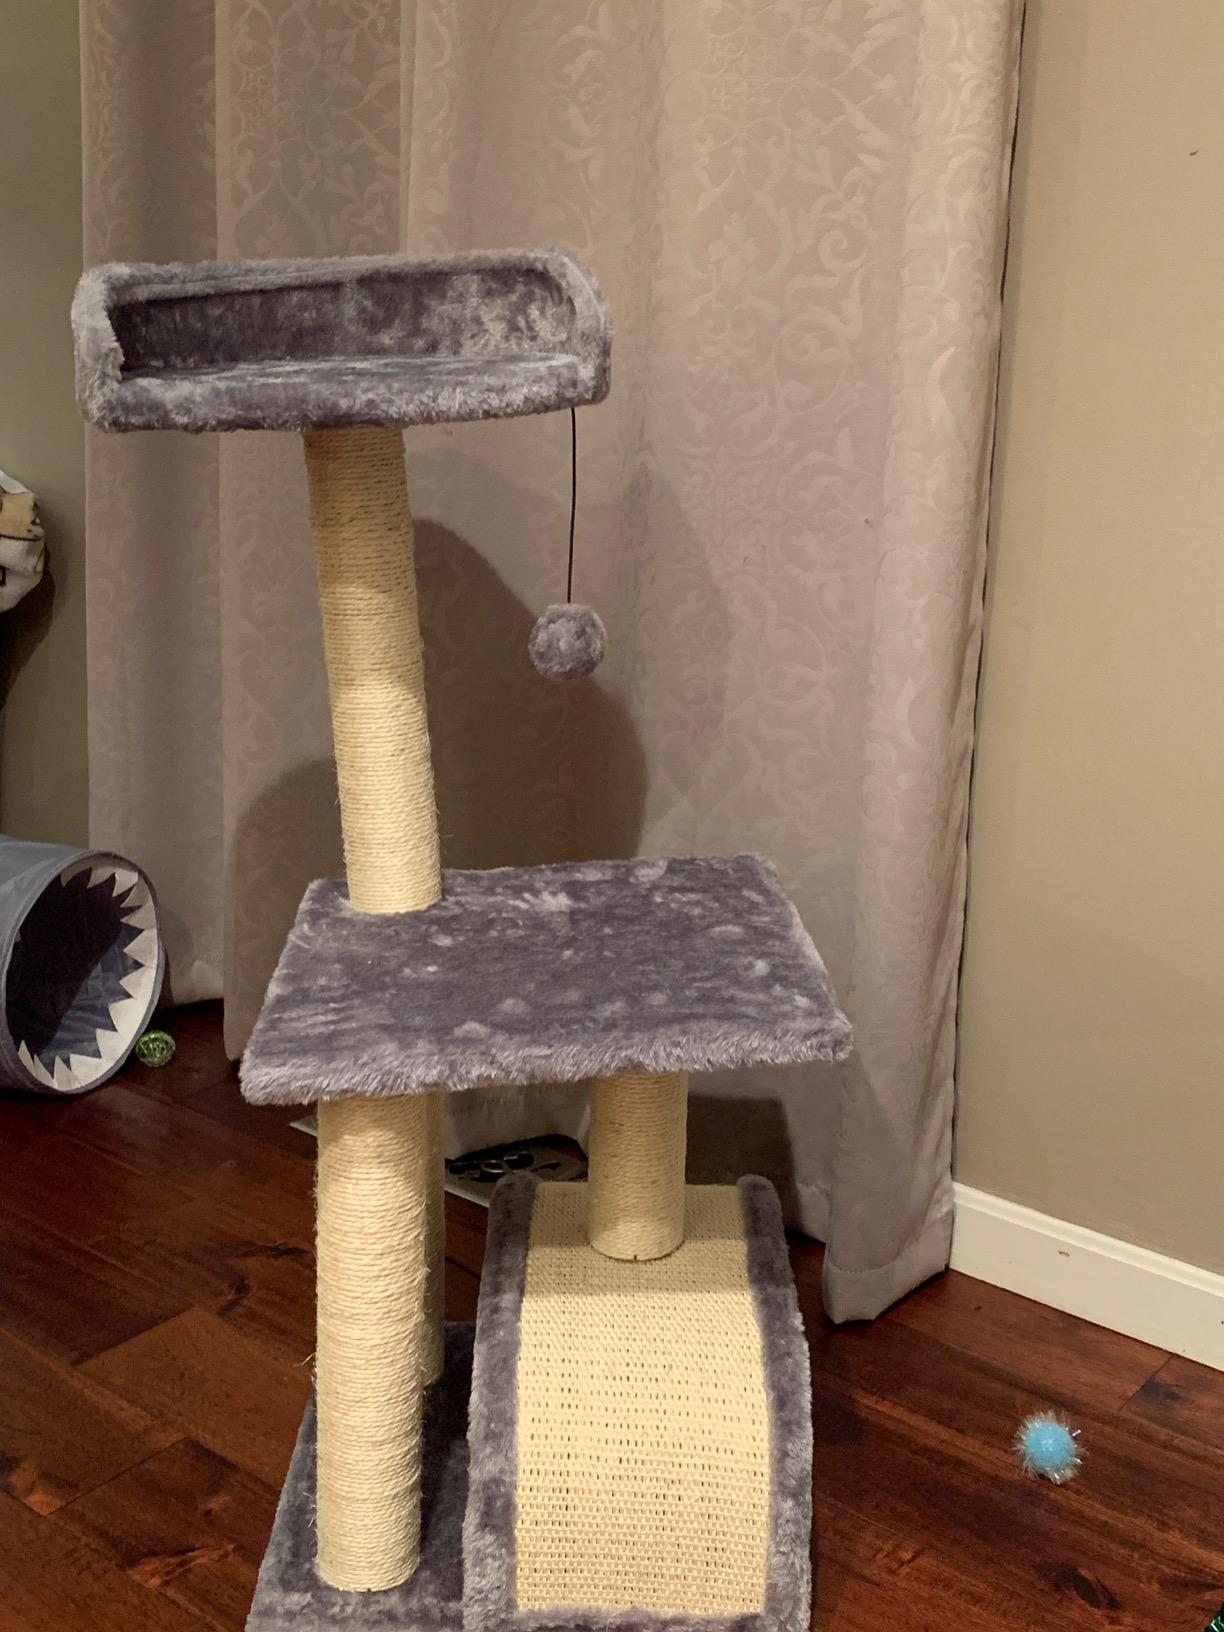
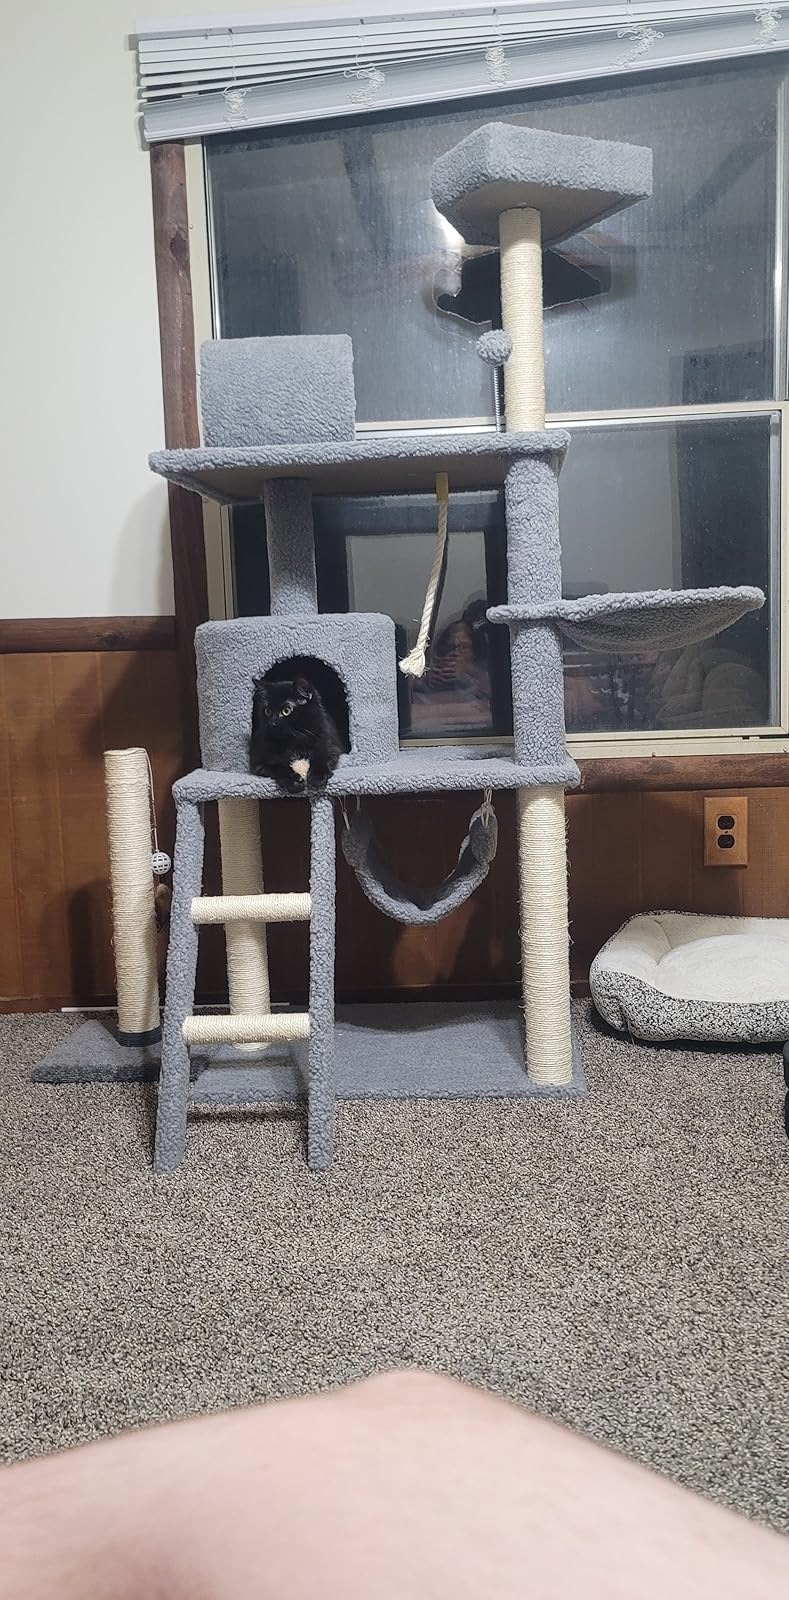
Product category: items_cat tree
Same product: no